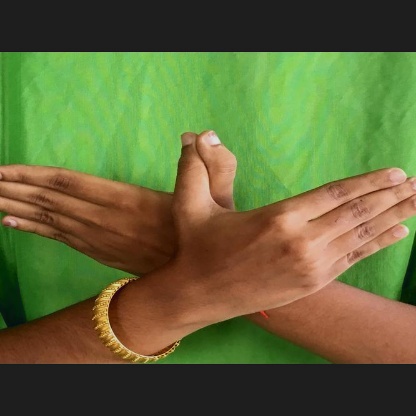
Mudra: Garuda